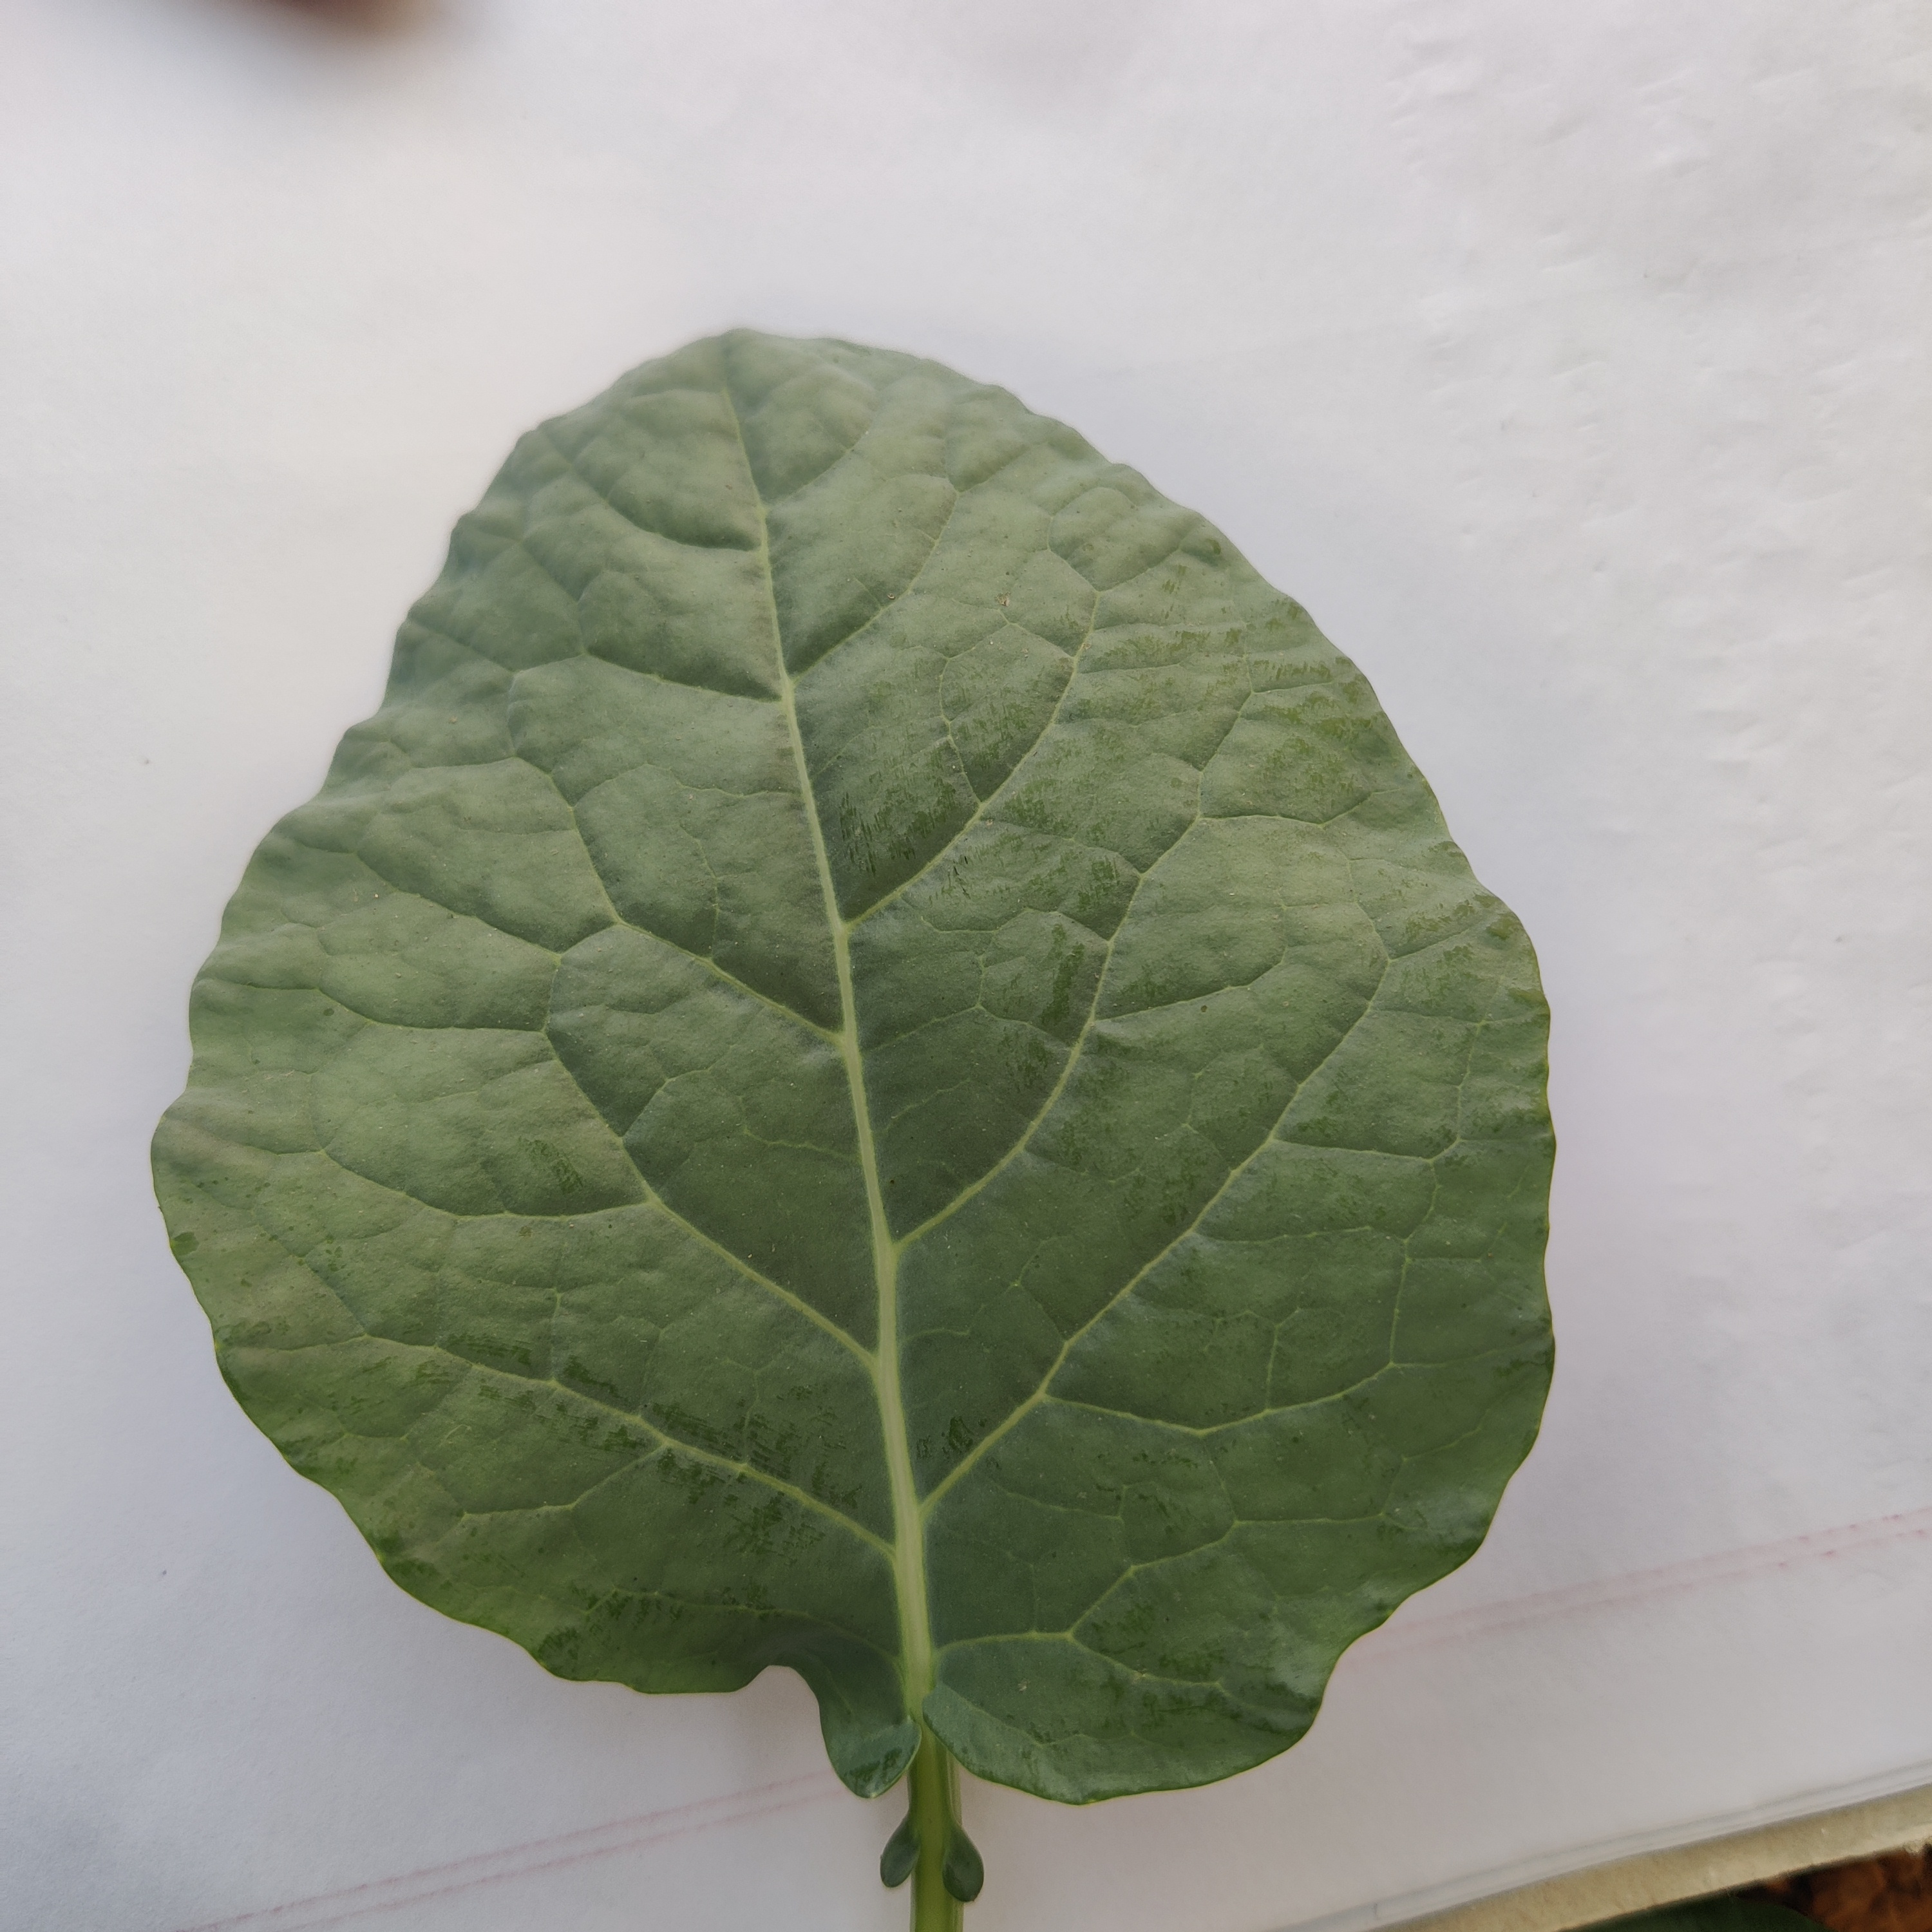
Label: Healthy